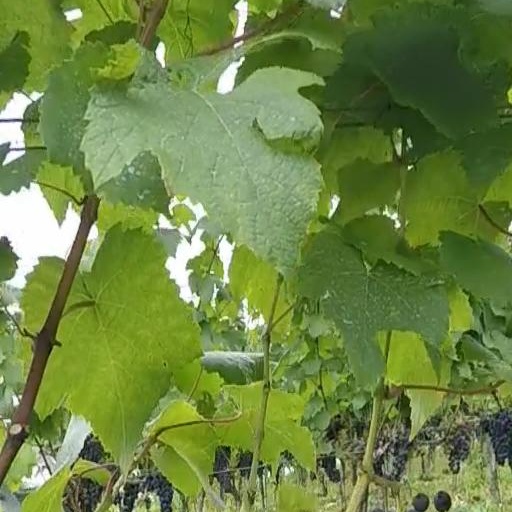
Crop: grape